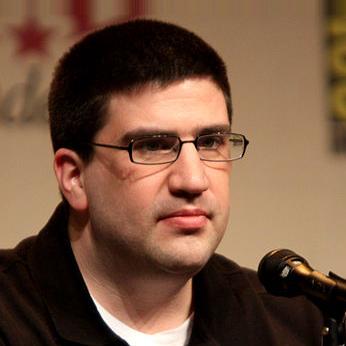
Age: 40